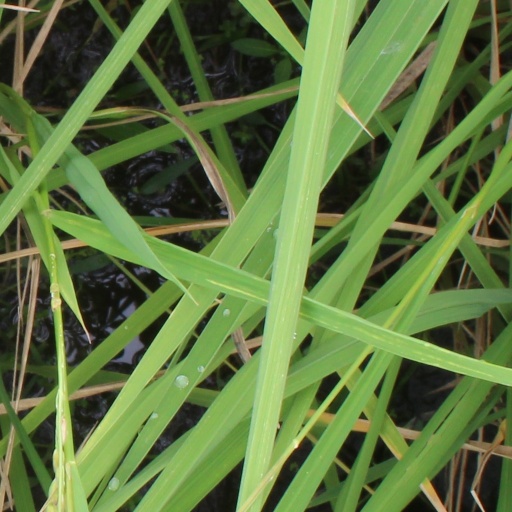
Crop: rice